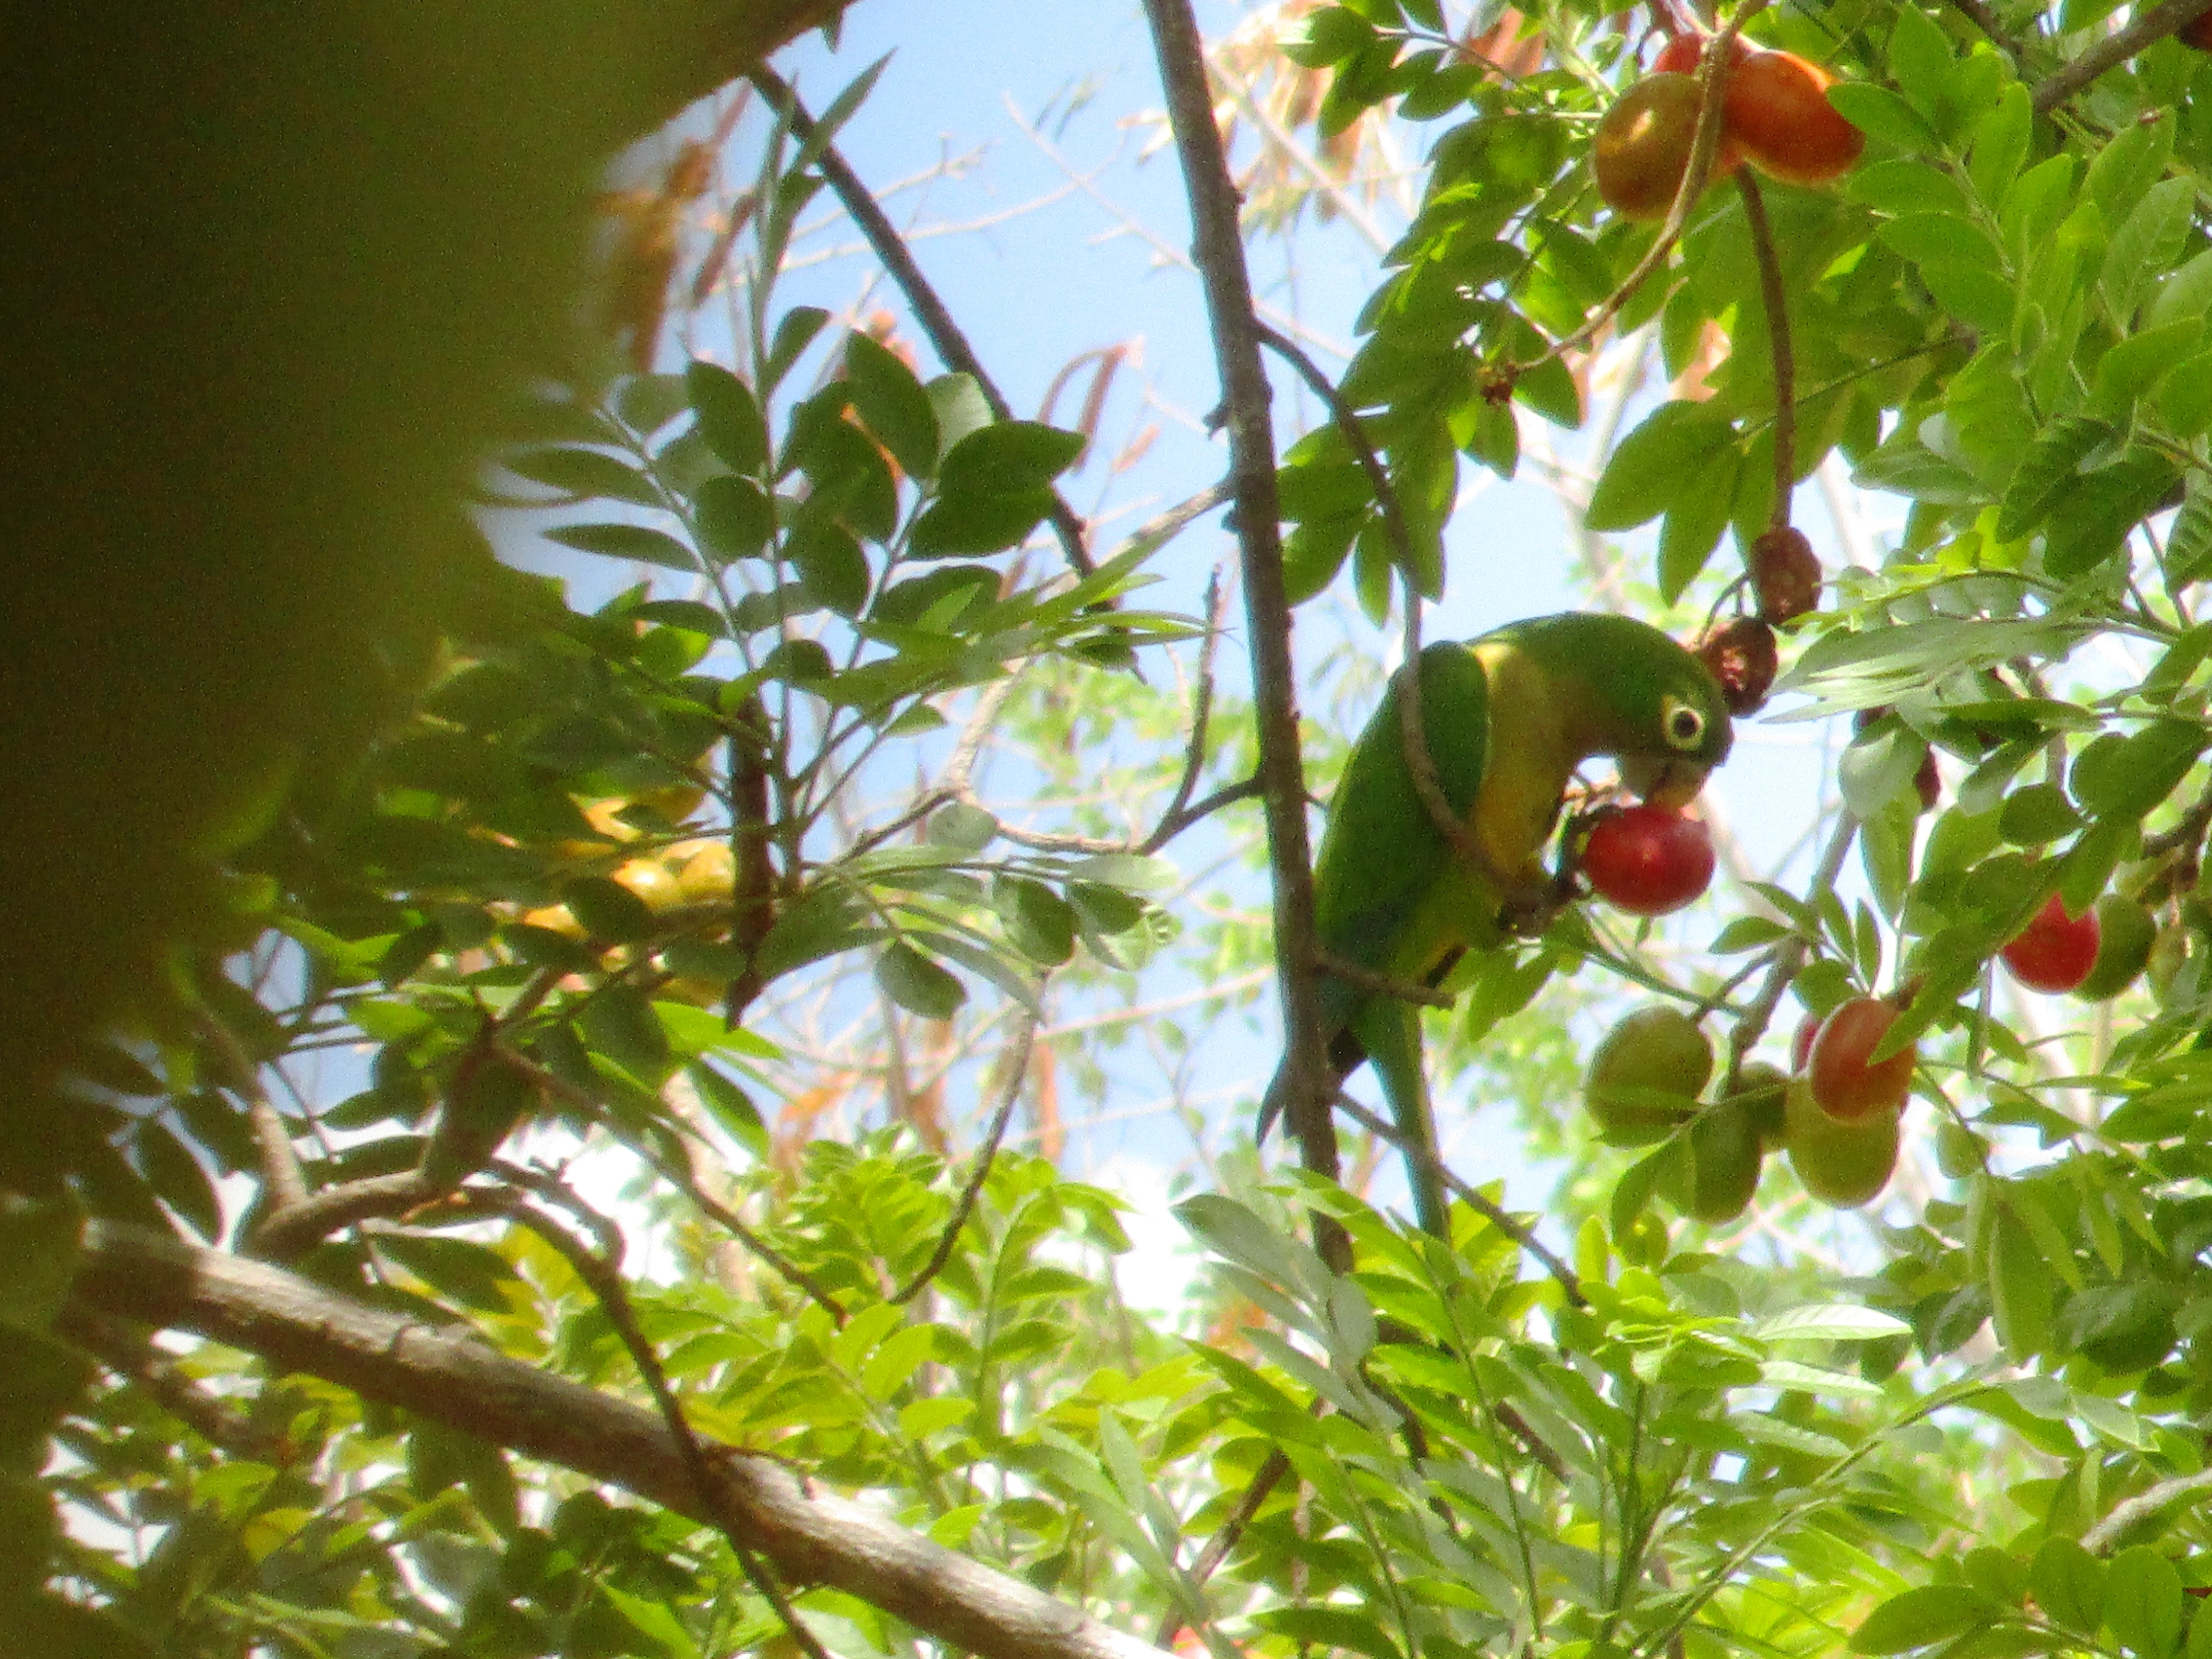
bird, green, nature, fruit, brazil, Eupsittula cactorum, psittacidae, psittaciformes, sky, plant, branch, beak, twig, parrot, tree, terrestrial plant, flowering plant, perching bird, fruit tree, cloud, produce, plant stem, parakeet, songbird, flower